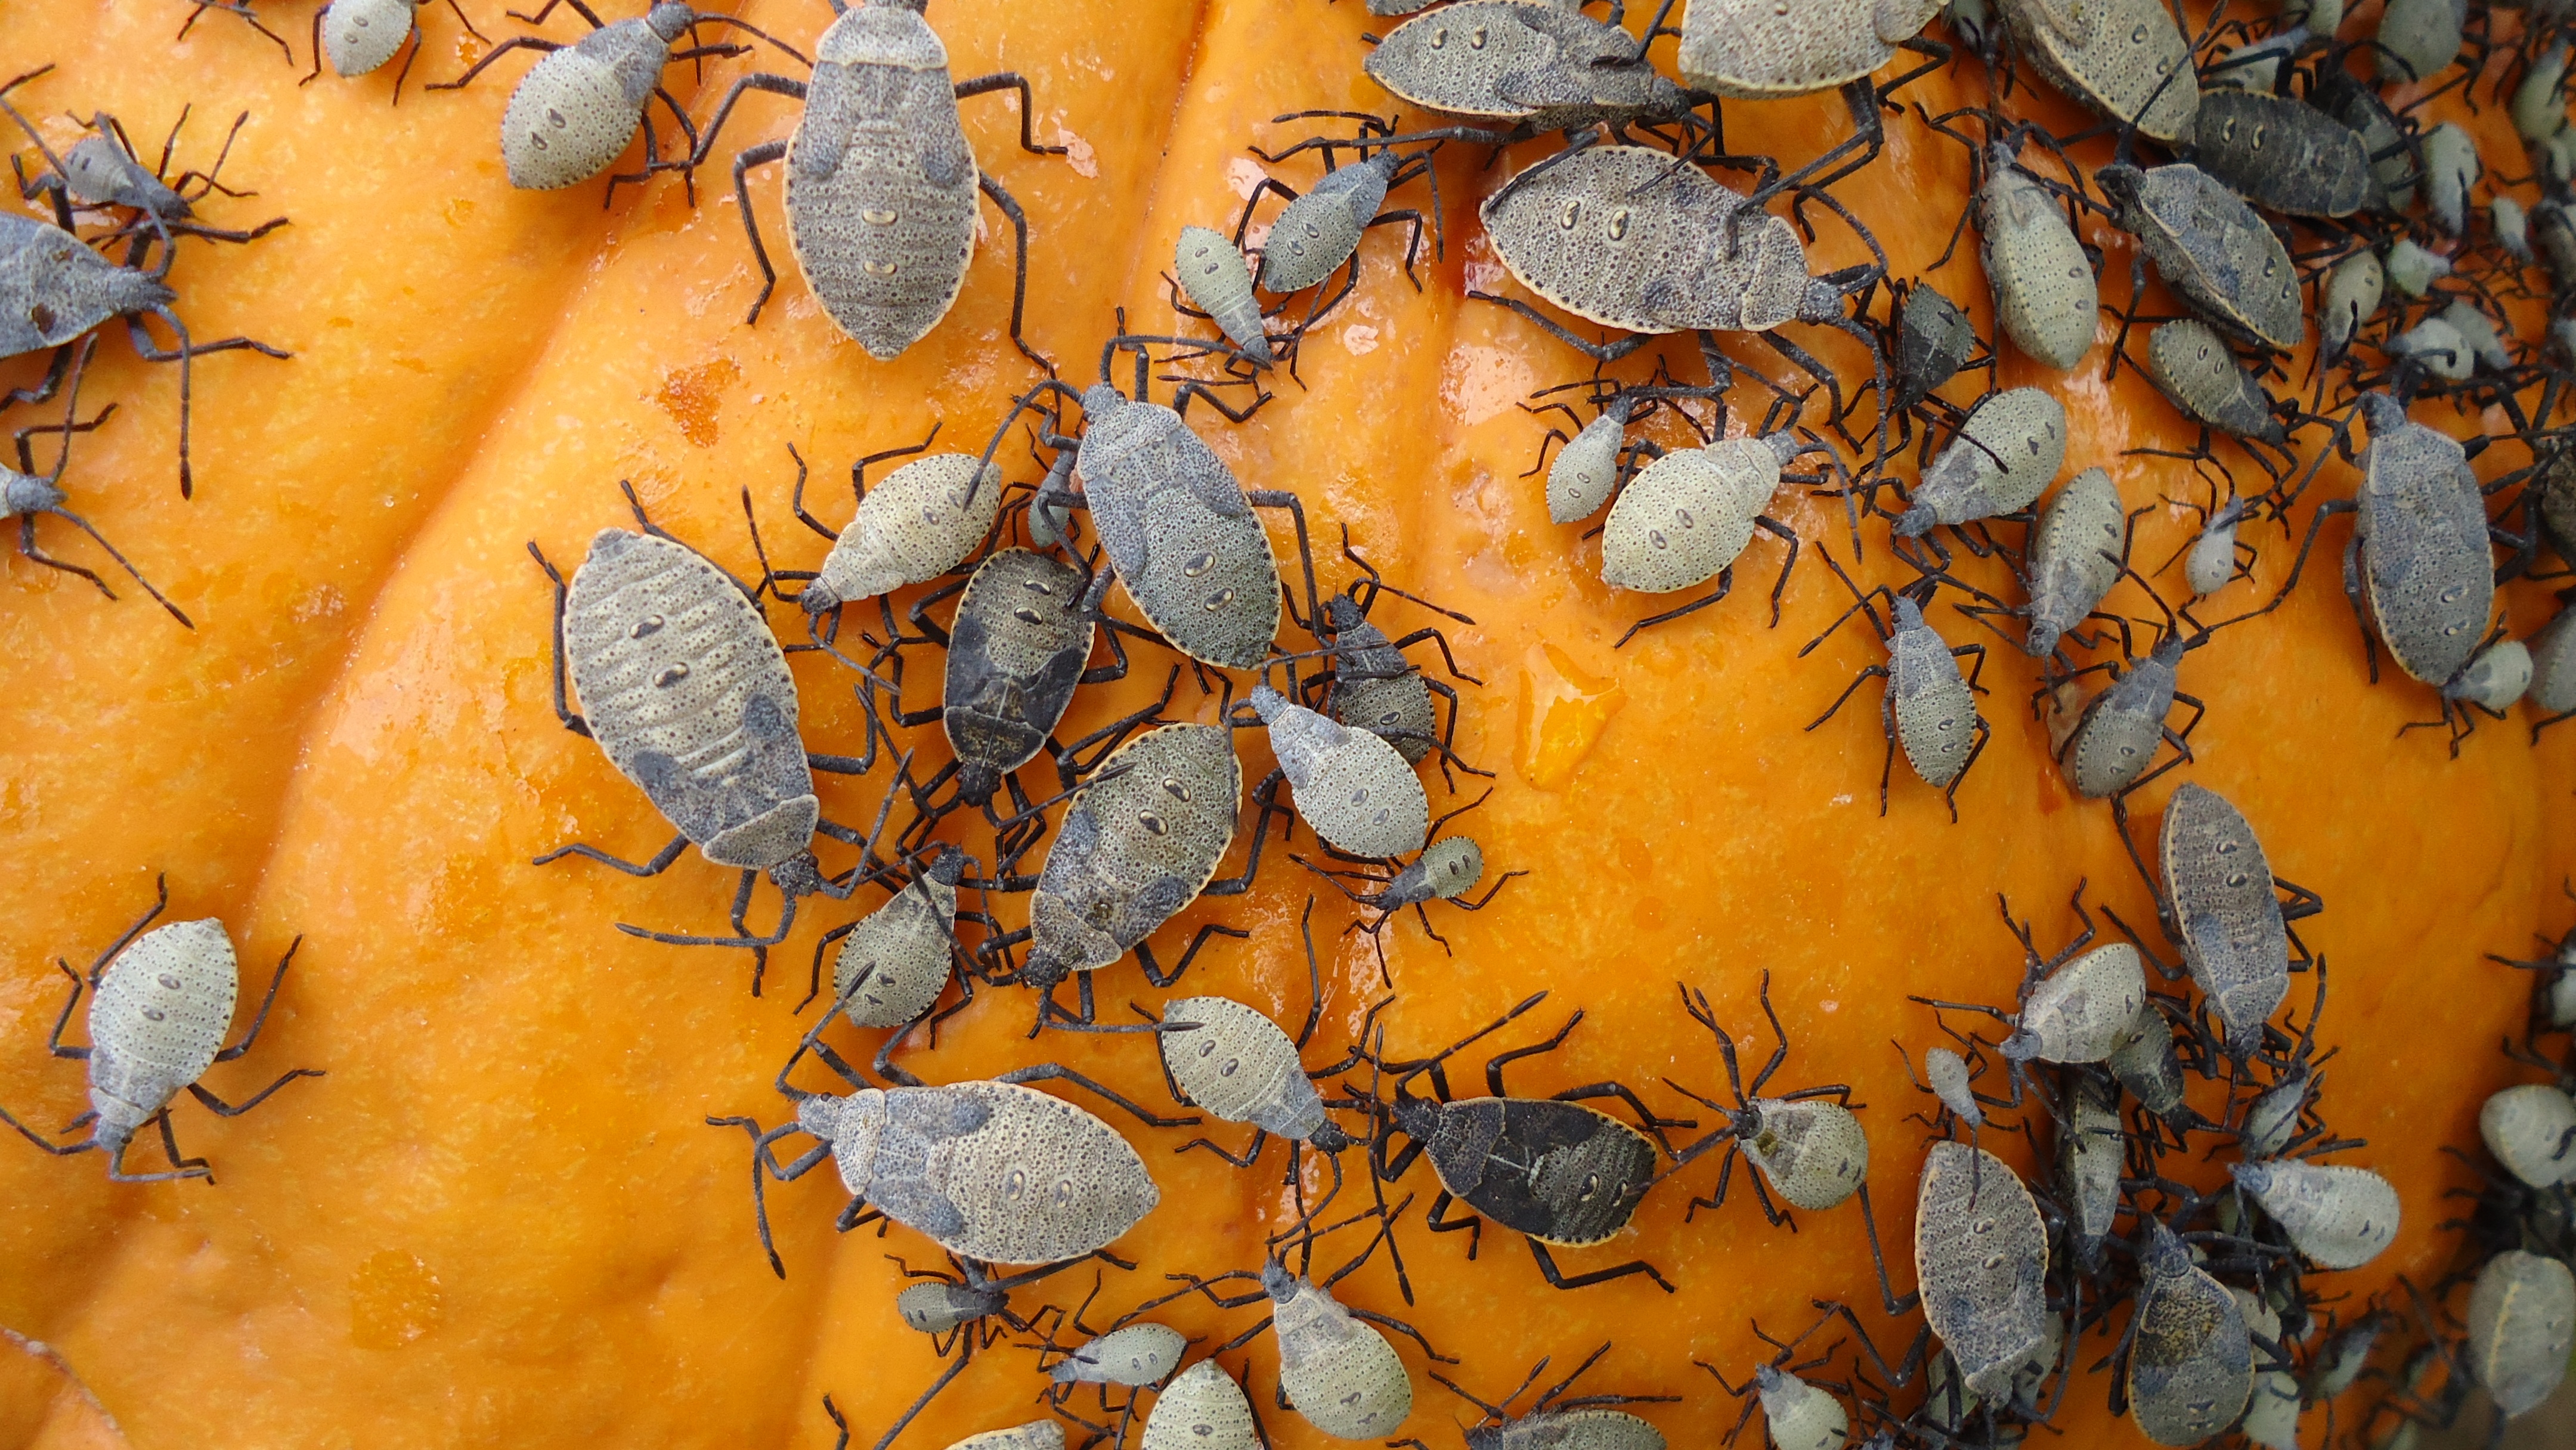
tree, nature, outdoor, branch, plant, leaf, fall, animal, orange, color, insect, autumn, park, pumpkin, halloween, holiday, brown, bug, colorful, garden, flora, season, fauna, fun, happy, happiness, funny, horror, beetle, witchcraft